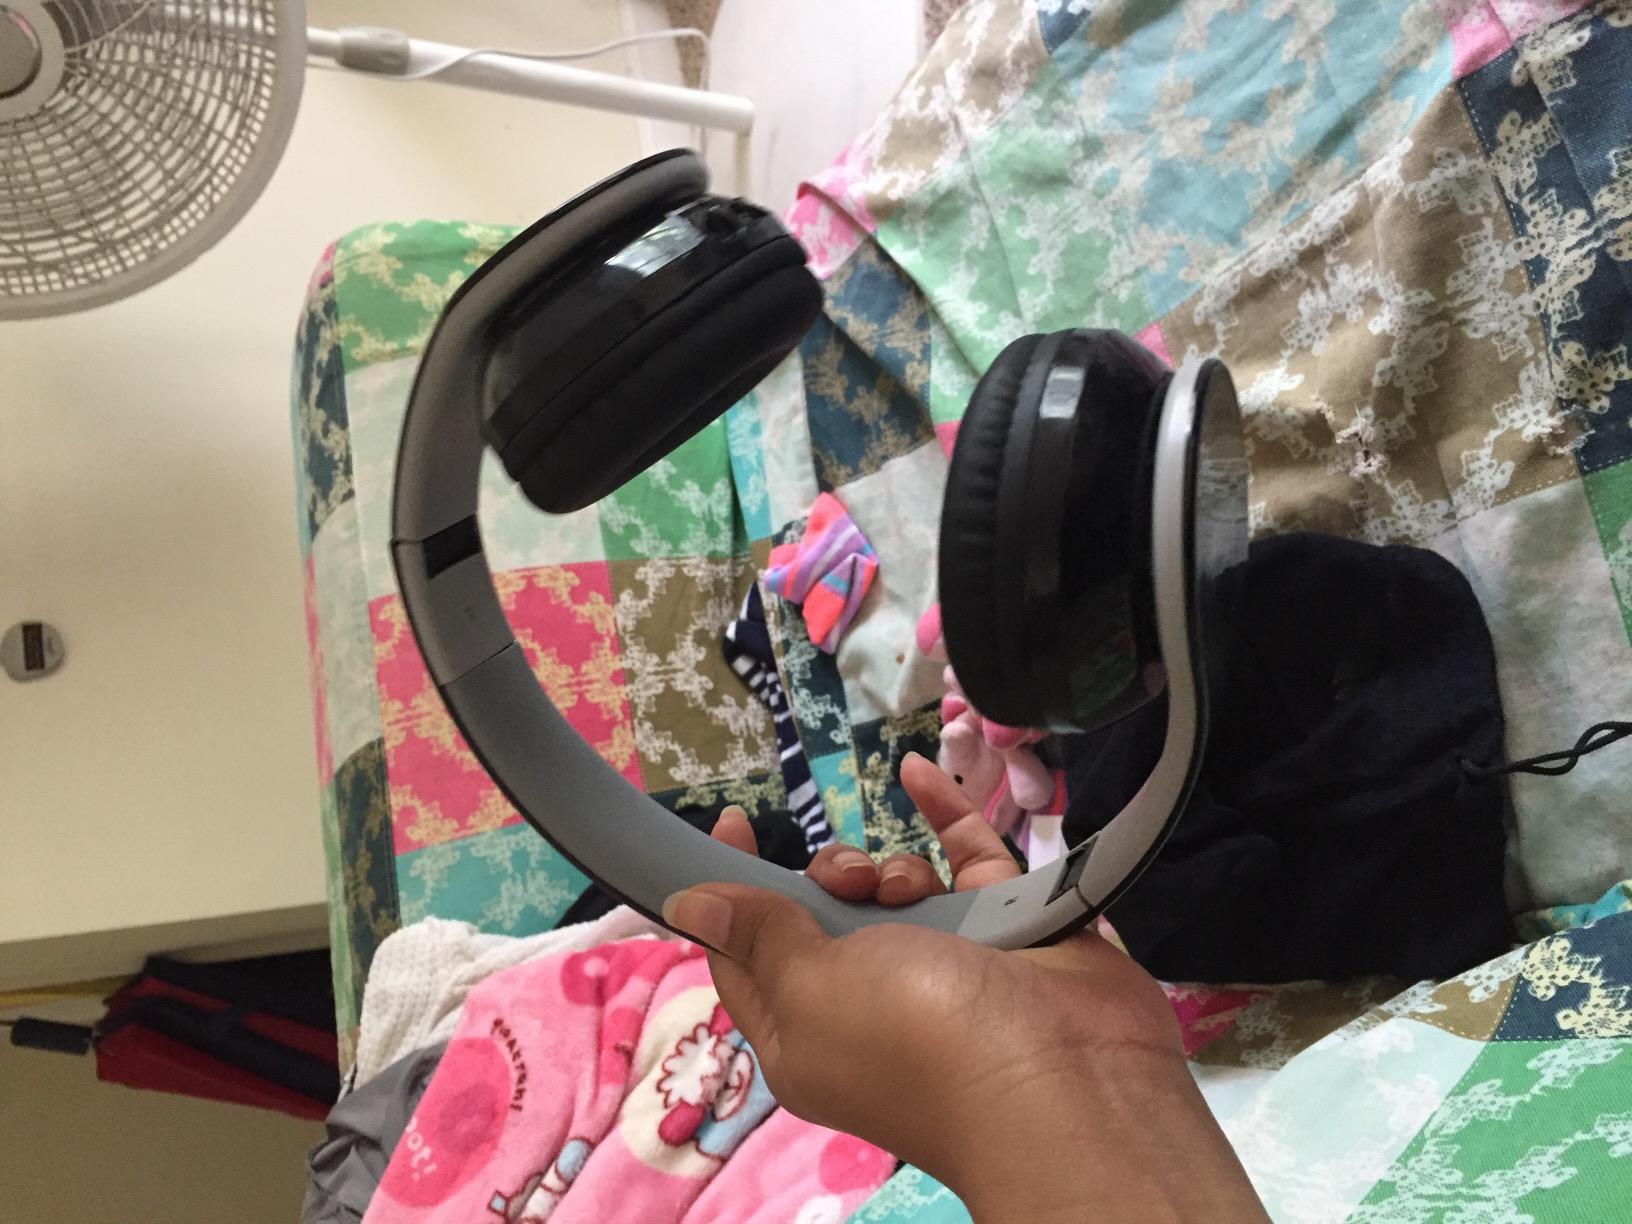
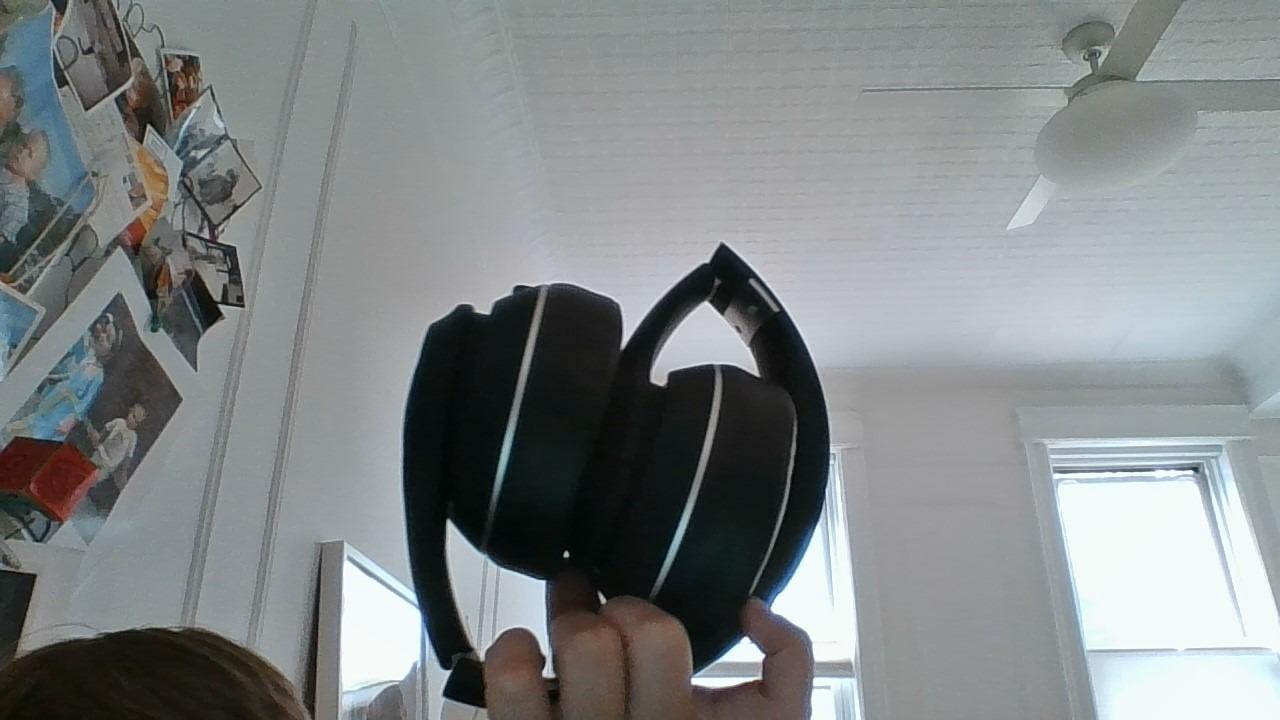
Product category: headphones
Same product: no